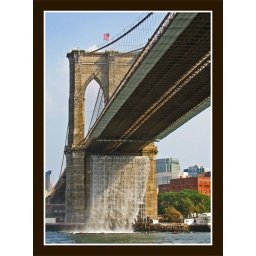
Taken from a boat on the East River. The bridge is the Brooklyn Bridge. &lt;i&gt;Photo by Kevin Borland.&lt;/i&gt;